Venetian Towers

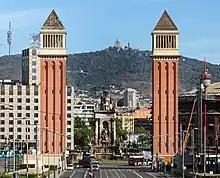
The Venetian towers, and Tibidabo

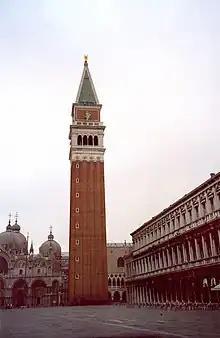
St. Mark's Campanile in Venice

The Venetian Towers (in Catalan: "Torres Venecianes") is the popular name for a pair of towers on Avinguda de la Reina Maria Cristina at its junction with Plaça d'Espanya in Barcelona, Catalonia, Spain. There is one tower on either side of the street.